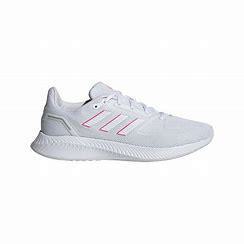
Brand: Adidas
Model: Runfalcon 2